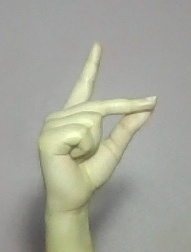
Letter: ta